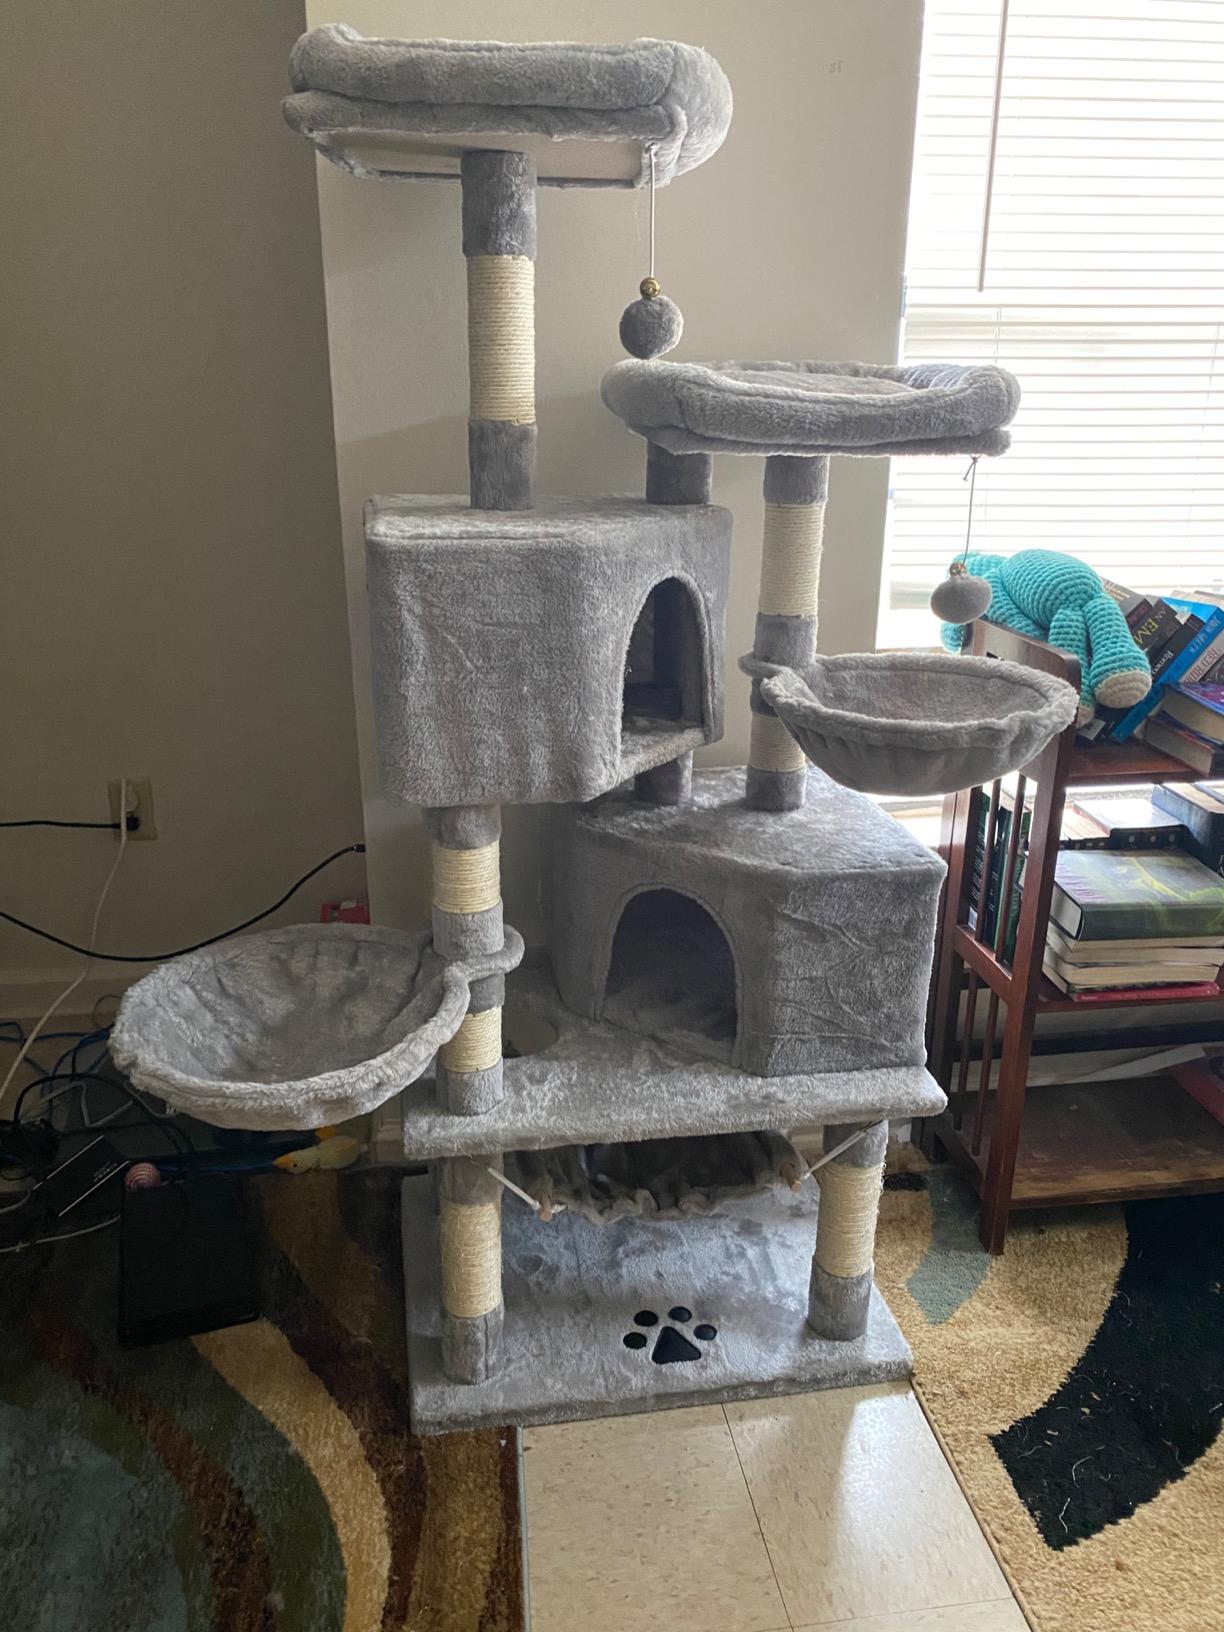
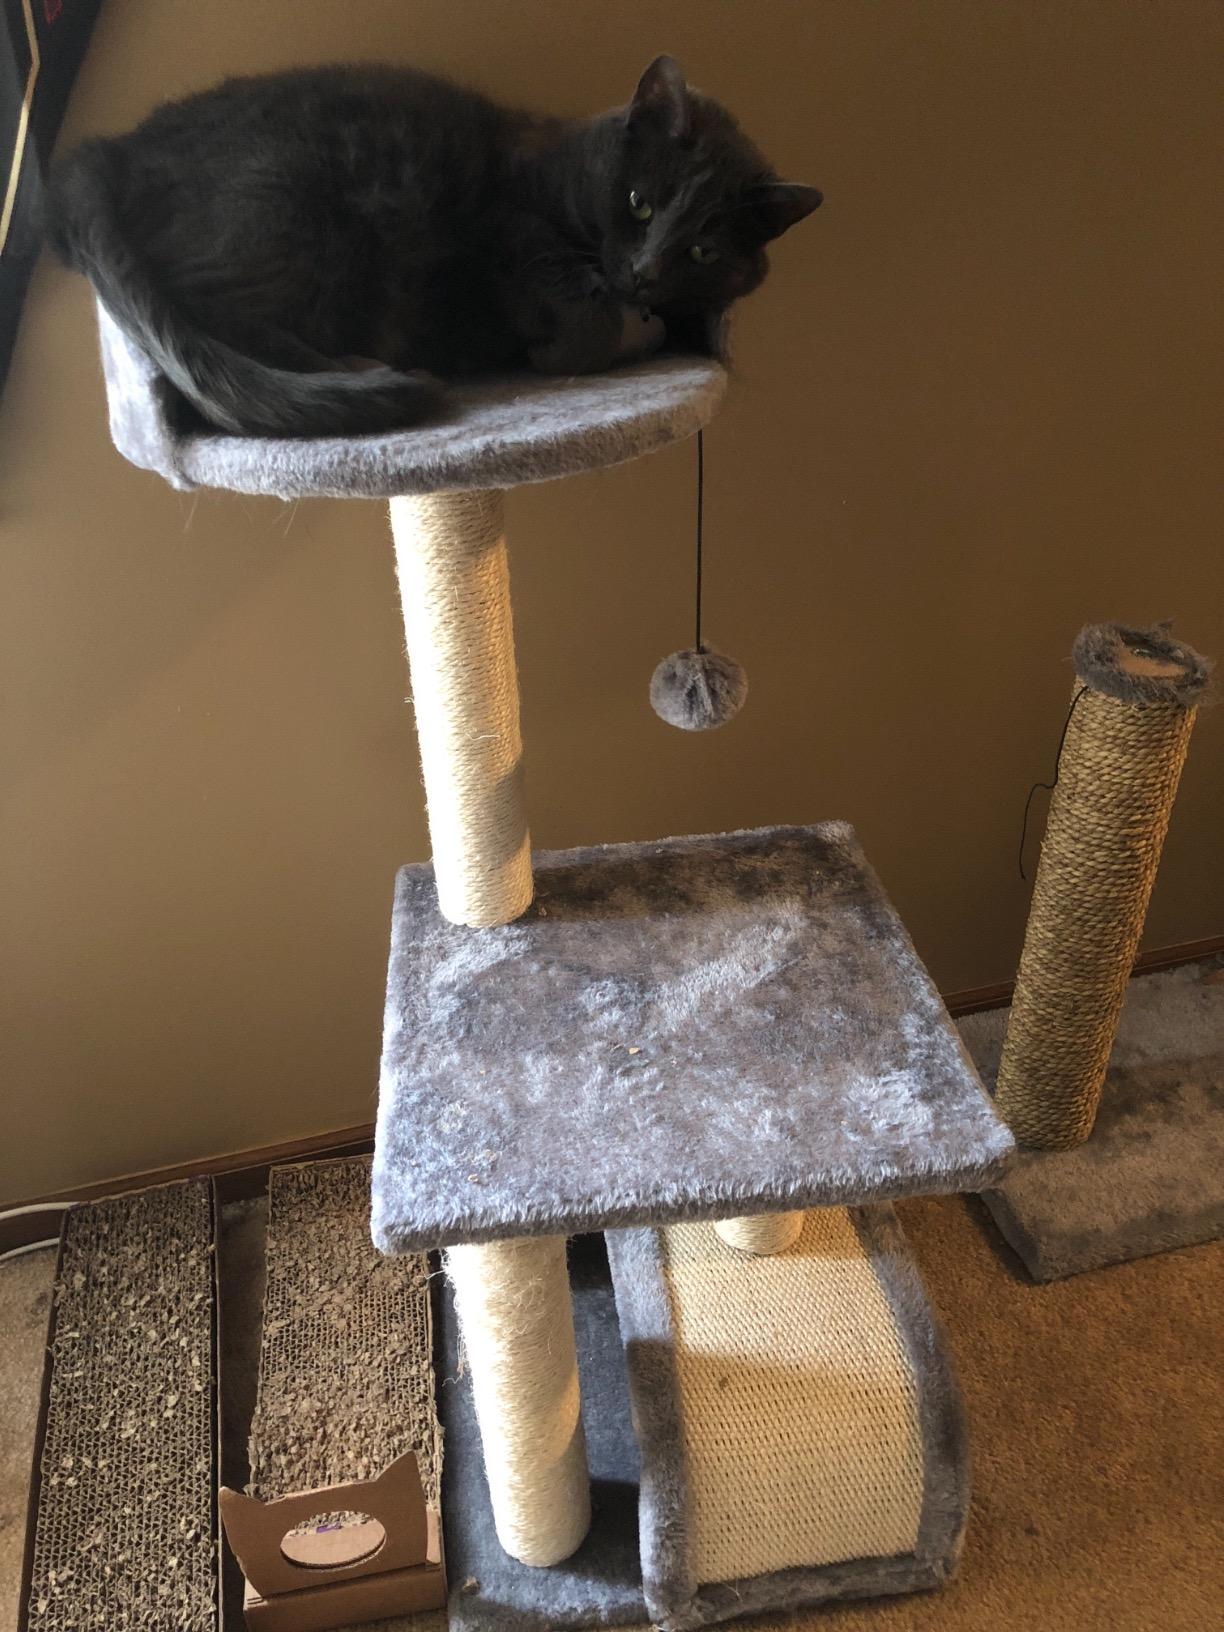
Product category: items_cat tree
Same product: no